Fairchild AC-119

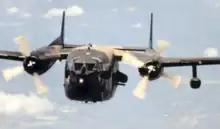
One of the J85 turbojet engines added to later models of the AC-119 is visible below the wing on the right in this photo

By November 1968, the aircraft had deployed to Vietnam and joined the 14th Special Operations Wing at Nha Trang Air Base. The AC-119Gs were placed in the 71st Special Operations Squadron which was formed from the activated 71st Troop Carrier Squadron, of the Air Force Reserve located at Bakalar Air Force Base in Columbus, Indiana. When the 71 SOS returned to continental USA in 1969, the gunships were taken over by the newly formed 17 SOS.